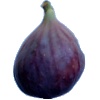
Label: Fig 1